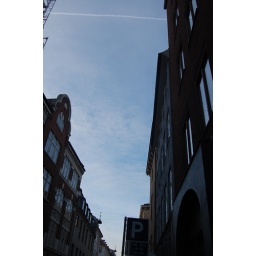
sky over the street